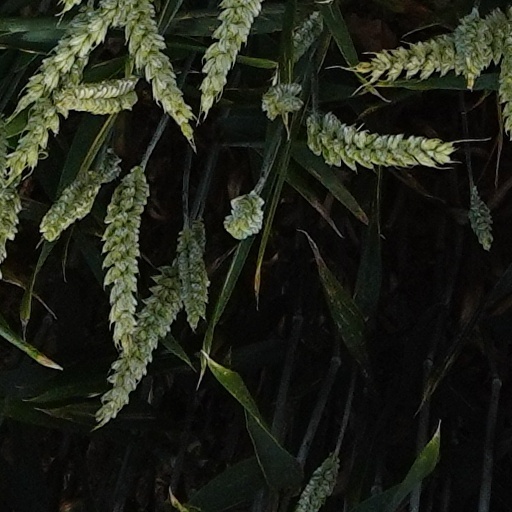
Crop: wheat